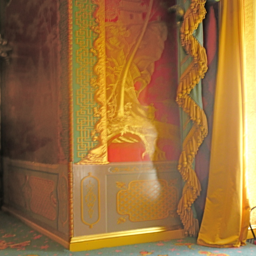
interior : detail of decoration in the music room